Coronations of William the Conqueror and Matilda

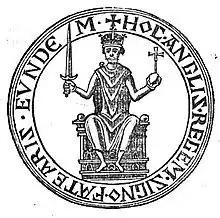
The seal of William I, showing him crowned and enthroned, holding a ceremonial sword and orb, symbols of temporal and spiritual power. The Latin text reads "HOC ANGLIS REGEM SIGNO FATEARIS EUNDEM" ("By this sign know the same William, king of the English")

In contrast to Guy's flattering poem, the English chronicler, Orderic Vitalis, later recorded the reaction of the congregation to the commotion outside: